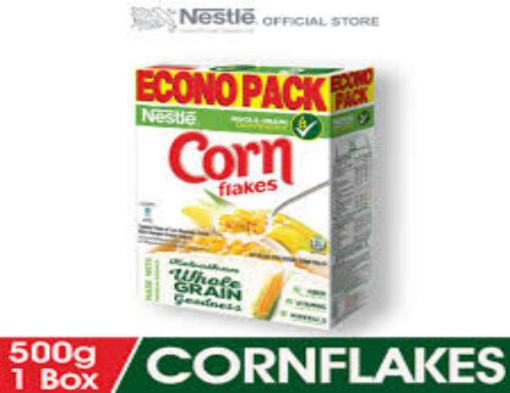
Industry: Food